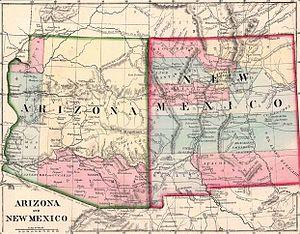
Le territoire du Nouveau-Mexique devint un territoire organisé des États-Unis le 9 septembre 1850 et il exista jusqu'à ce que le Nouveau-Mexique devienne le 47ᵉ État américain le 6 janvier 1912.
Le comté de Pah-Ute est un ancien comté américain, situé dans le nord-ouest du territoire de l'Arizona, qui a existé de 1865 à 1875.